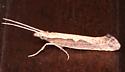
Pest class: diamondback_moth